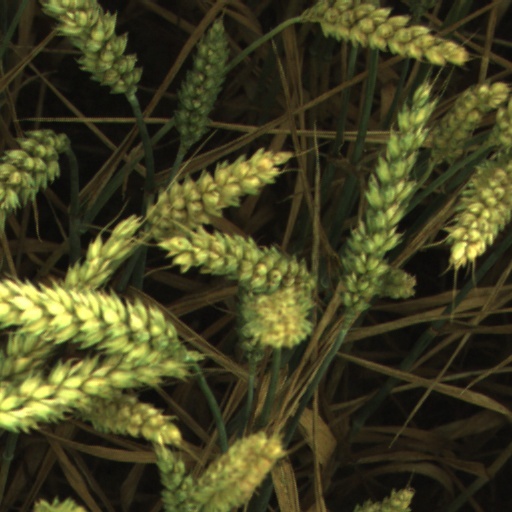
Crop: wheat